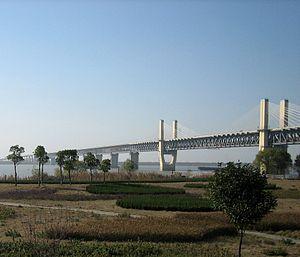
Le pont de la rivière Yangtze Wuhu est un pont à haubans situé dans la ville de Wuhu, en Chine. Achevé en 2000, il permet la traversée de la rivière Yangtze.
La liste des ponts les plus longs au monde recense les viaducs ou complexes de viaducs ou de ponts de longueur totale supérieure ou égale à 3 kilomètres et classés par ordre décroissant de longueur d'une part et les ouvrages de transports guidés d'autre part. Pour une liste de ponts classés selon leur portée, voir la liste des ponts suspendus et celle des ponts à haubans.